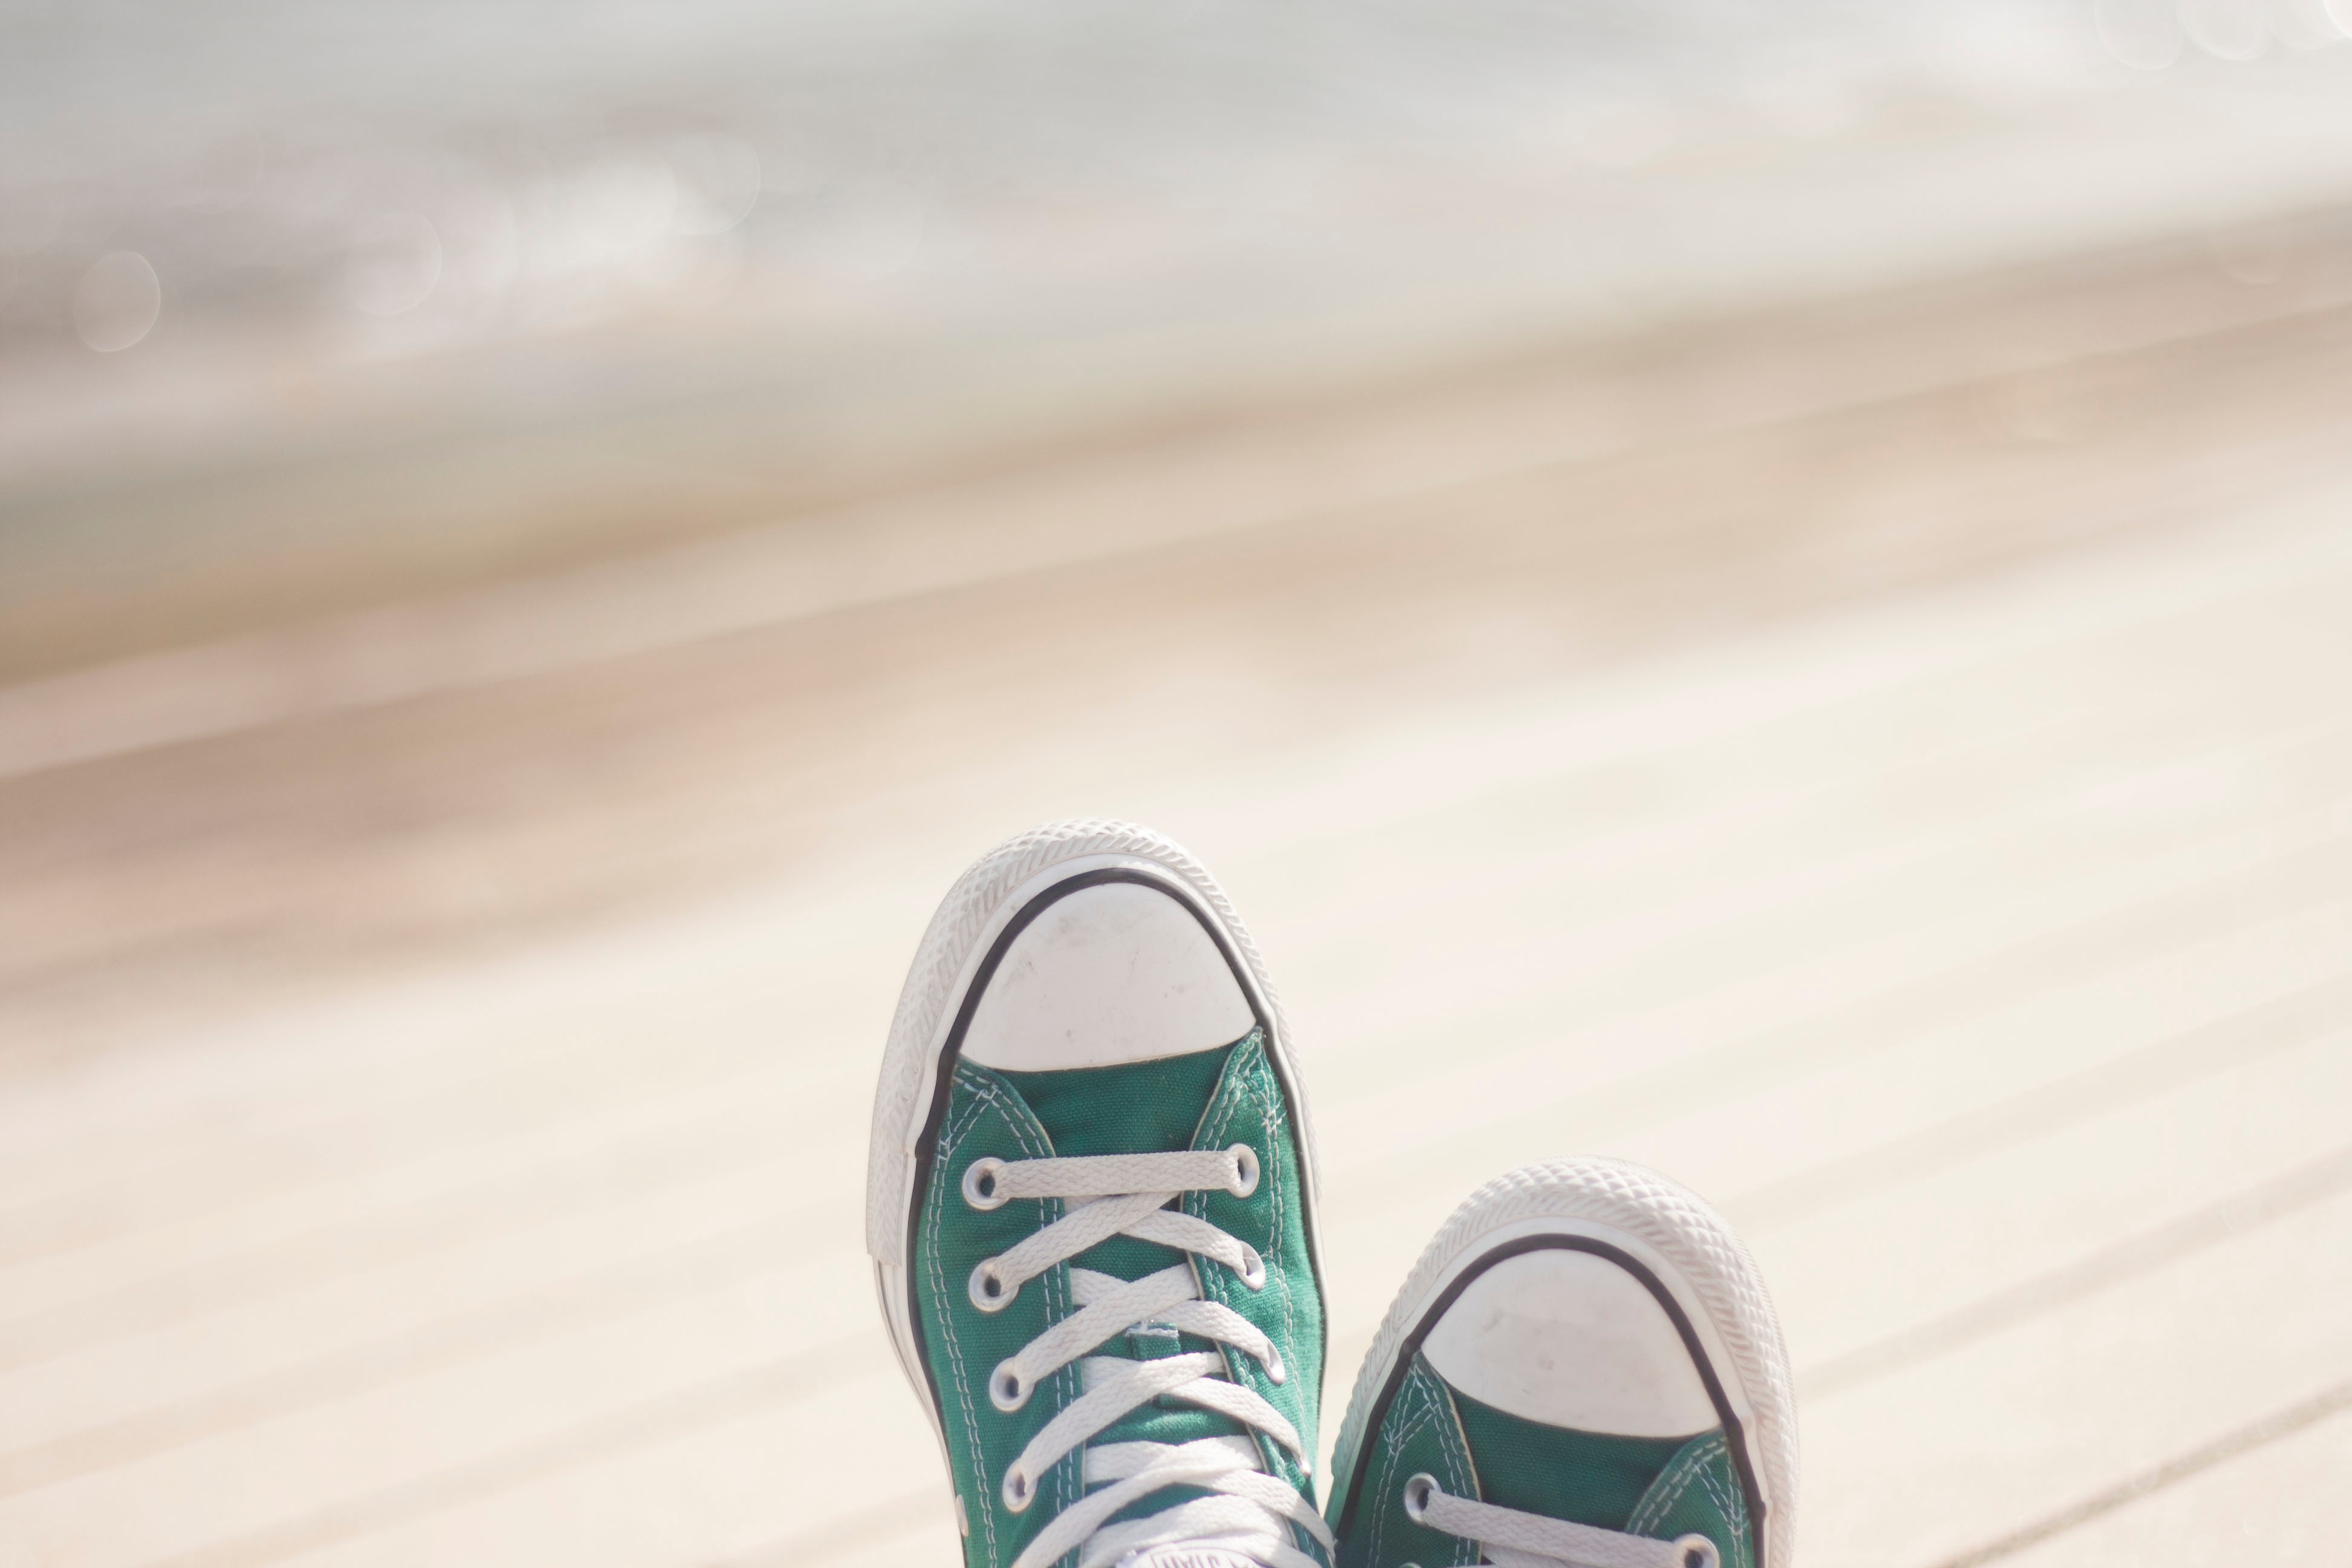
shoe, white, leg, spring, green, close up, footwear